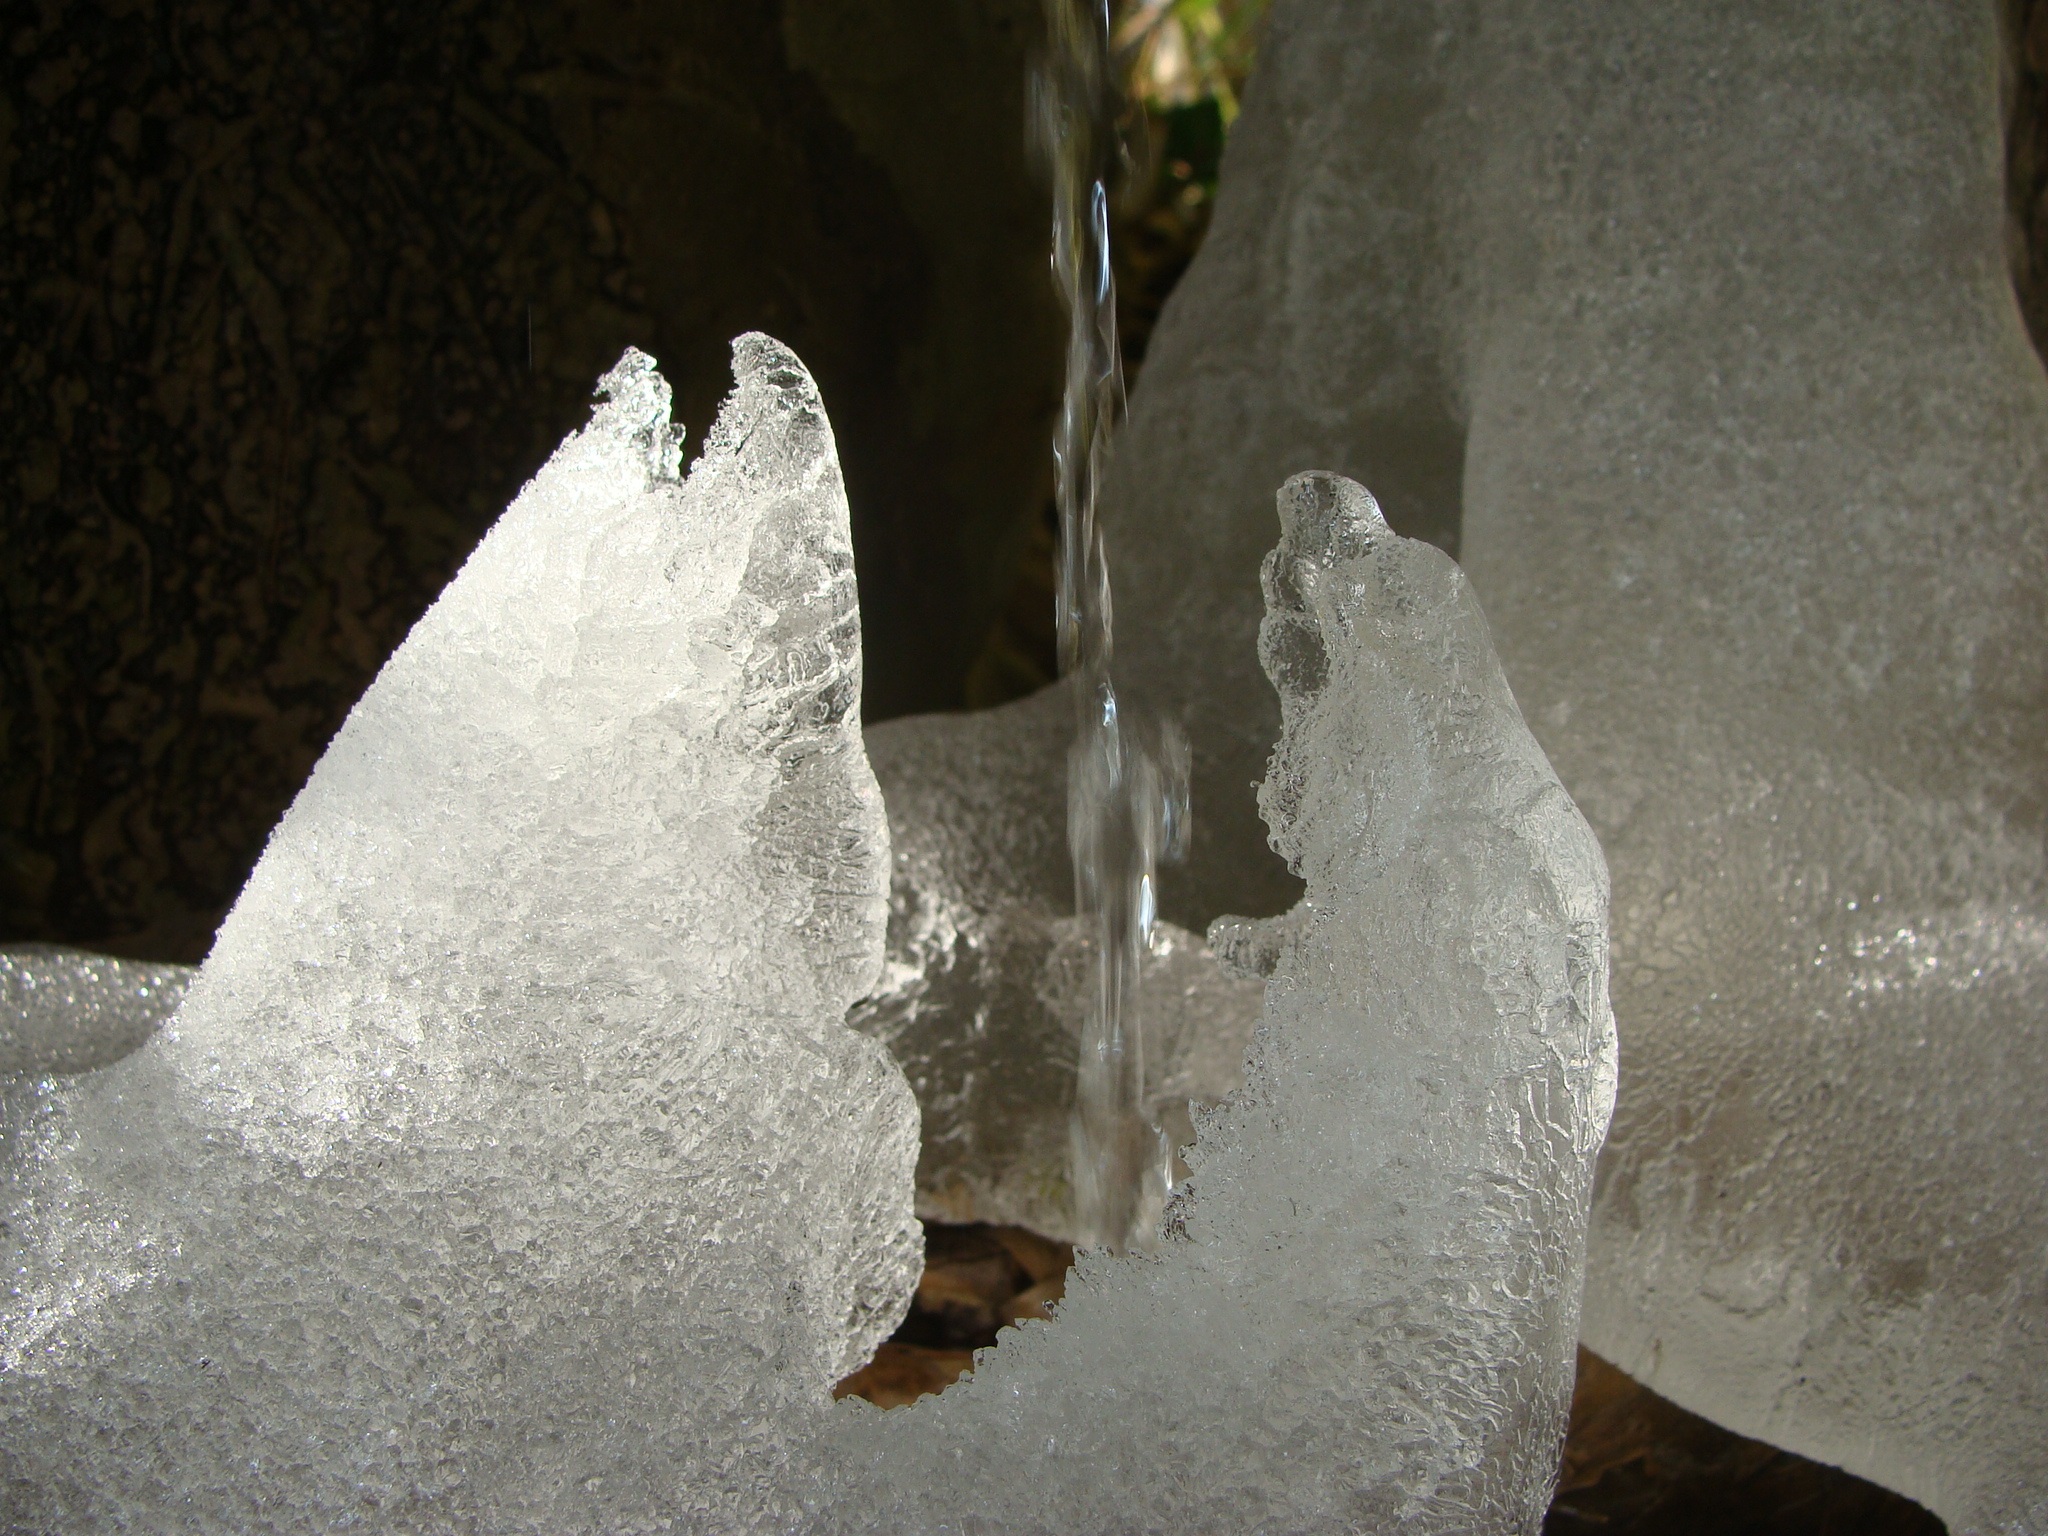
water, nature, rock, snow, cold, winter, formation, ice, cave, gel, melting, freezing, frozen water, ice cave